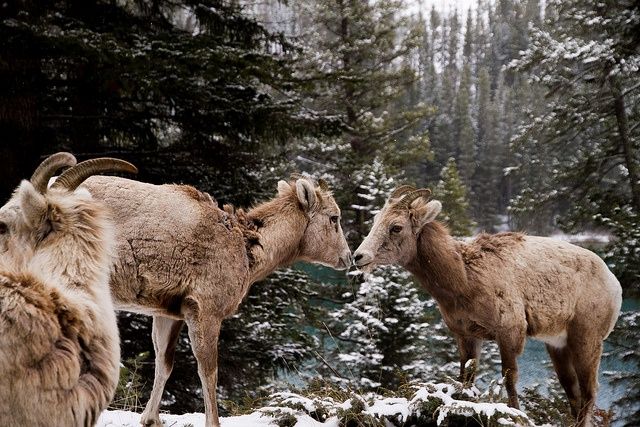
A couple of brown cows standing next to each other.
Two goats that are standing in the snow.
Two goats having a stare down contest to see who will back up.
Two animals are touching their mouths to each others.
Two rams are staring at each other in the woods.